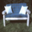
Label: couch